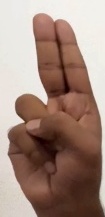
ASL sign: U